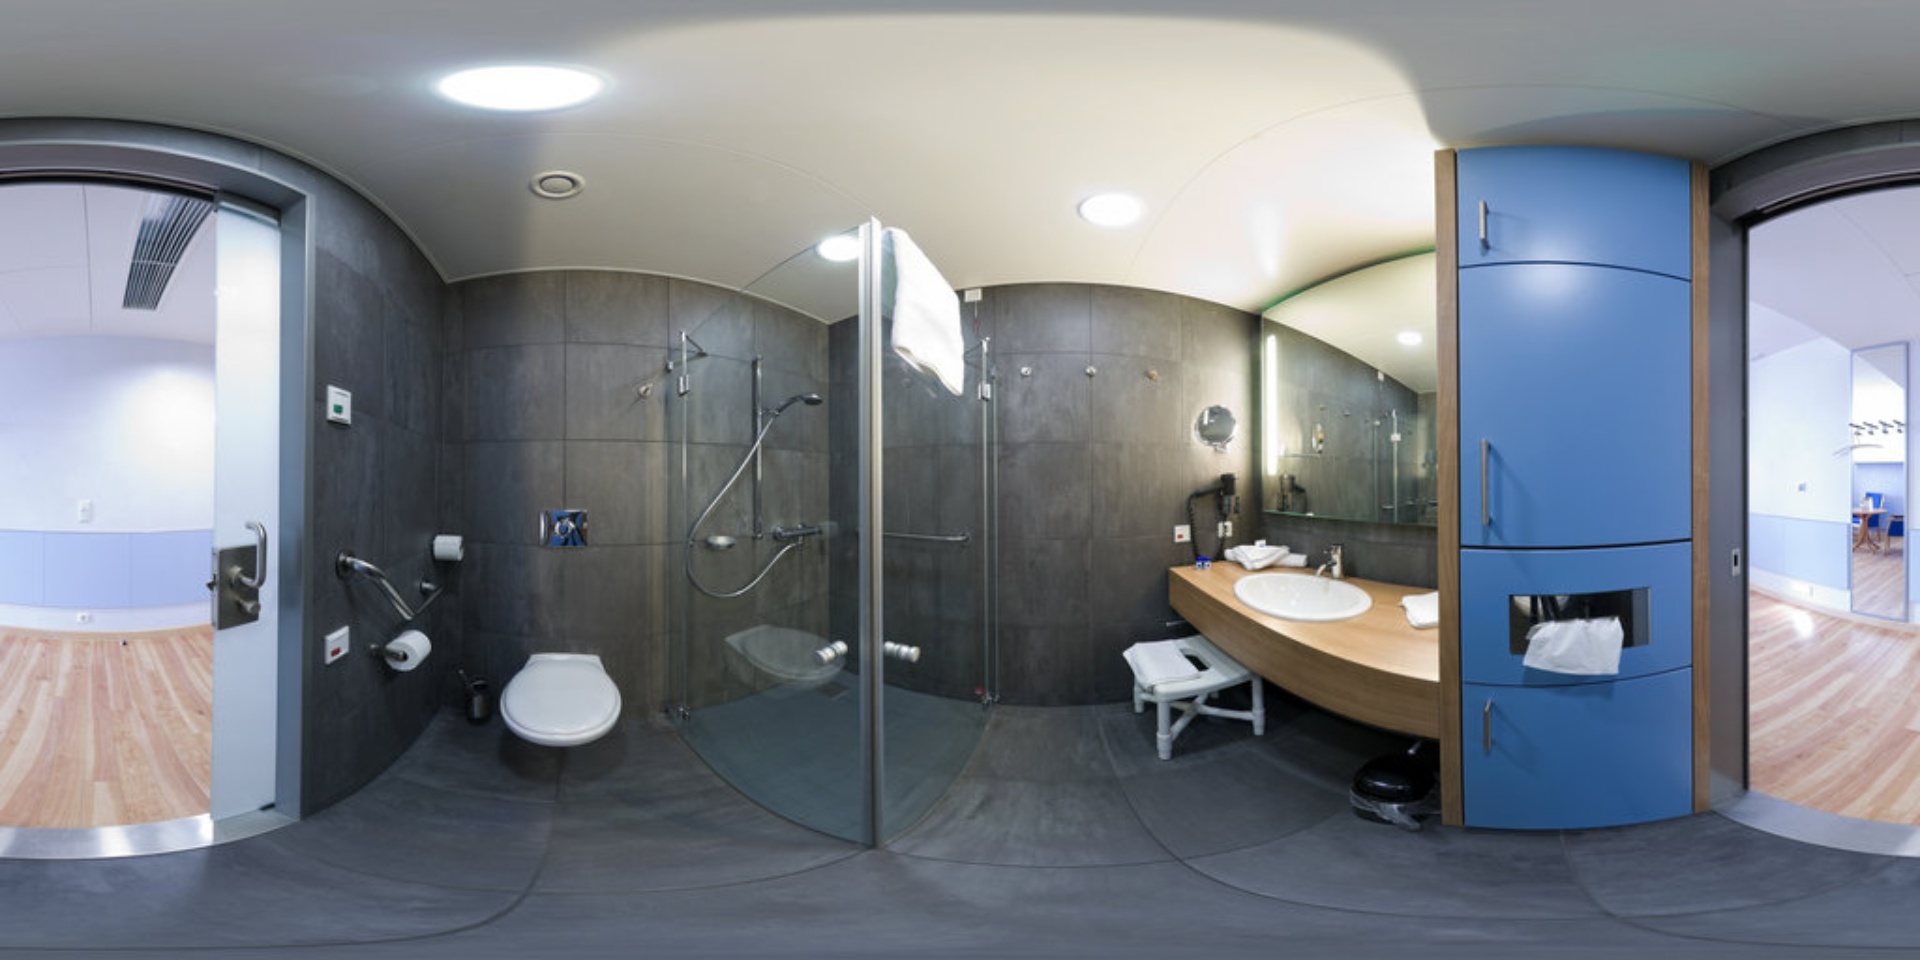
Referred object: the white towel hanging in the shower

Referred object: the tall blue cabinet